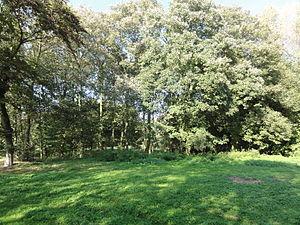
Terril n° 112 dit 5 d'Oignies, disparu, Fosse n° 5 de la Compagnie des mines d'Ostricourt, Libercourt, Pas-de-Calais, Nord-Pas-de-Calais, France.
Dans le bassin minier du Nord-Pas-de-Calais, 339 terrils sont recensés. En 1969, les Houillères leur ont attribué un numéro individuel, pour les référencer, et les exploiter. Ils sont numérotés d'ouest en est, du nᵒ 1 au 202. Une liste complémentaire a été créée dans les années 1970. Les sites y sont numérotés de 203 à 260, sans logique spécifique, chaque numéro ayant été attribué en fonction des sites susceptibles d'être exploités. Certains sites étant composés de plusieurs terrils annexes ou satellites, une lettre suit le numéro.
La fosse nᵒ 5 dite Henri Buchet de la Compagnie des mines d'Ostricourt est un ancien charbonnage du Bassin minier du Nord-Pas-de-Calais, situé à Libercourt. Les travaux du puits commencent en mai 1906, et la fosse commence à produire au 1ᵉʳ mars 1908. Détruite durant la Grande Guerre, elle est reconstruite avec des installations similaire. De vastes cités et des écoles sont construites autour de la fosse. La compagnie projette de concentrer la fosse nᵒ 5 sur la fosse nᵒ 2 en 1934, mais cette concentration n'est effective qu'en 1951.